Tamara Salazar

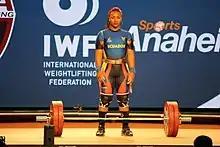
Salazar at the Weightlifting Championships in Anaheim, California in 2017

Tamara Yajaira Salazar Arce (born 9 August 1997) is an Ecuadorian weightlifter. She won a silver medal at the 2020 Tokyo 87 kg Olympic competition, and silver and bronze medals at the 2018 World Weightlifting Championships.